Hedy Lamarr

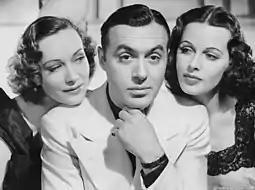
Sigrid Gurie (left) and Hedy Lamarr (right) were Charles Boyer's leading ladies in "Algiers" (1938).

Mandl had close social and business ties to the Italian government, selling munitions to the country, and had ties to the Nazi regime of Germany as well, even though his own father was Jewish, as was Hedy's. Lamarr wrote that the dictators of both countries attended lavish parties at the Mandl home. Lamarr accompanied Mandl to business meetings, where he conferred with scientists and other professionals involved in military technology. These conferences were her introduction to the field of applied science and nurtured her latent talent in science.